Shrinking city

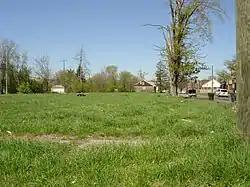
Gaps between Detroit's remaining neighborhoods and homes form as abandoned houses have been demolished.

Recent studies have further built upon the product life-cycle theory of shrinking cities. Many of these studies, however, focus specifically on the effects of globalization on urban decline through a critique of neoliberalism. This contextualization is used to highlight globalization and the internationalization of production processes as a major driver causing both shrinking cities and destructive development policies. Many of these articles draw upon case studies looking at the economic relationship between the United States and China to clarify and support the main argument presented. The neoliberal critique of globalization argues that a major driver of shrinking cities in developed countries is through the outflow of capital into developing countries. This outflow, according to theorists, is caused by an inability for cities in richer nations to find a productive niche in the increasingly international economic system. In terms of disinvestment and manufacturer movement, the rise of China's manufacturing industry from United States outsourcing of cheap labor is often cited as the most applicable current example of the product life-cycle theory. Dependency theory has also been applied to this analysis, arguing that cities outside of global centers experience outflow as inter-urban competition occurs. Based on this theory, it is argued that with the exception of a few core cities, all cities eventually shrink as capital flows outward.